Sauvignon blanc

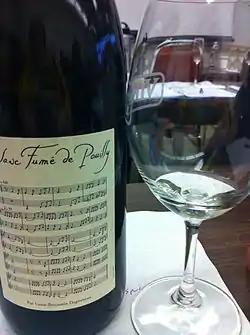
A Pouilly Fumé from the Loire Valley

In France, Sauvignon blanc is grown in the maritime climate of Bordeaux (especially in Entre-Deux-Mers, Graves and Pessac-Léognan as a dry wine, and in Sauternes as a sweet wine) as well as the continental climate of the Loire Valley (as Pouilly Fumé, Sancerre, and Sauvignon de Touraine). The climates of these areas are particularly favorable in slowing the ripening on the vine, allowing the grape more time to develop a balance between its acidity and sugar levels. This balance is important in the development of the intensity of the wine's aromas. Winemakers in France pay careful attention to the "terroir" characteristics of the soil and the different elements that it can impart to the wine. The chalk and Kimmeridgean marl of Sancerre and Pouilly produces wines of richness and complexity while areas with more compact chalk soils produces wines with more finesse and perfume. The gravel soil found near the river Loire and its tributaries impart spicy, floral and mineral flavors while in Bordeaux, the wines have a fruitier personality. Vines planted in flint tend to produce the most vigorous and longest lasting wines.